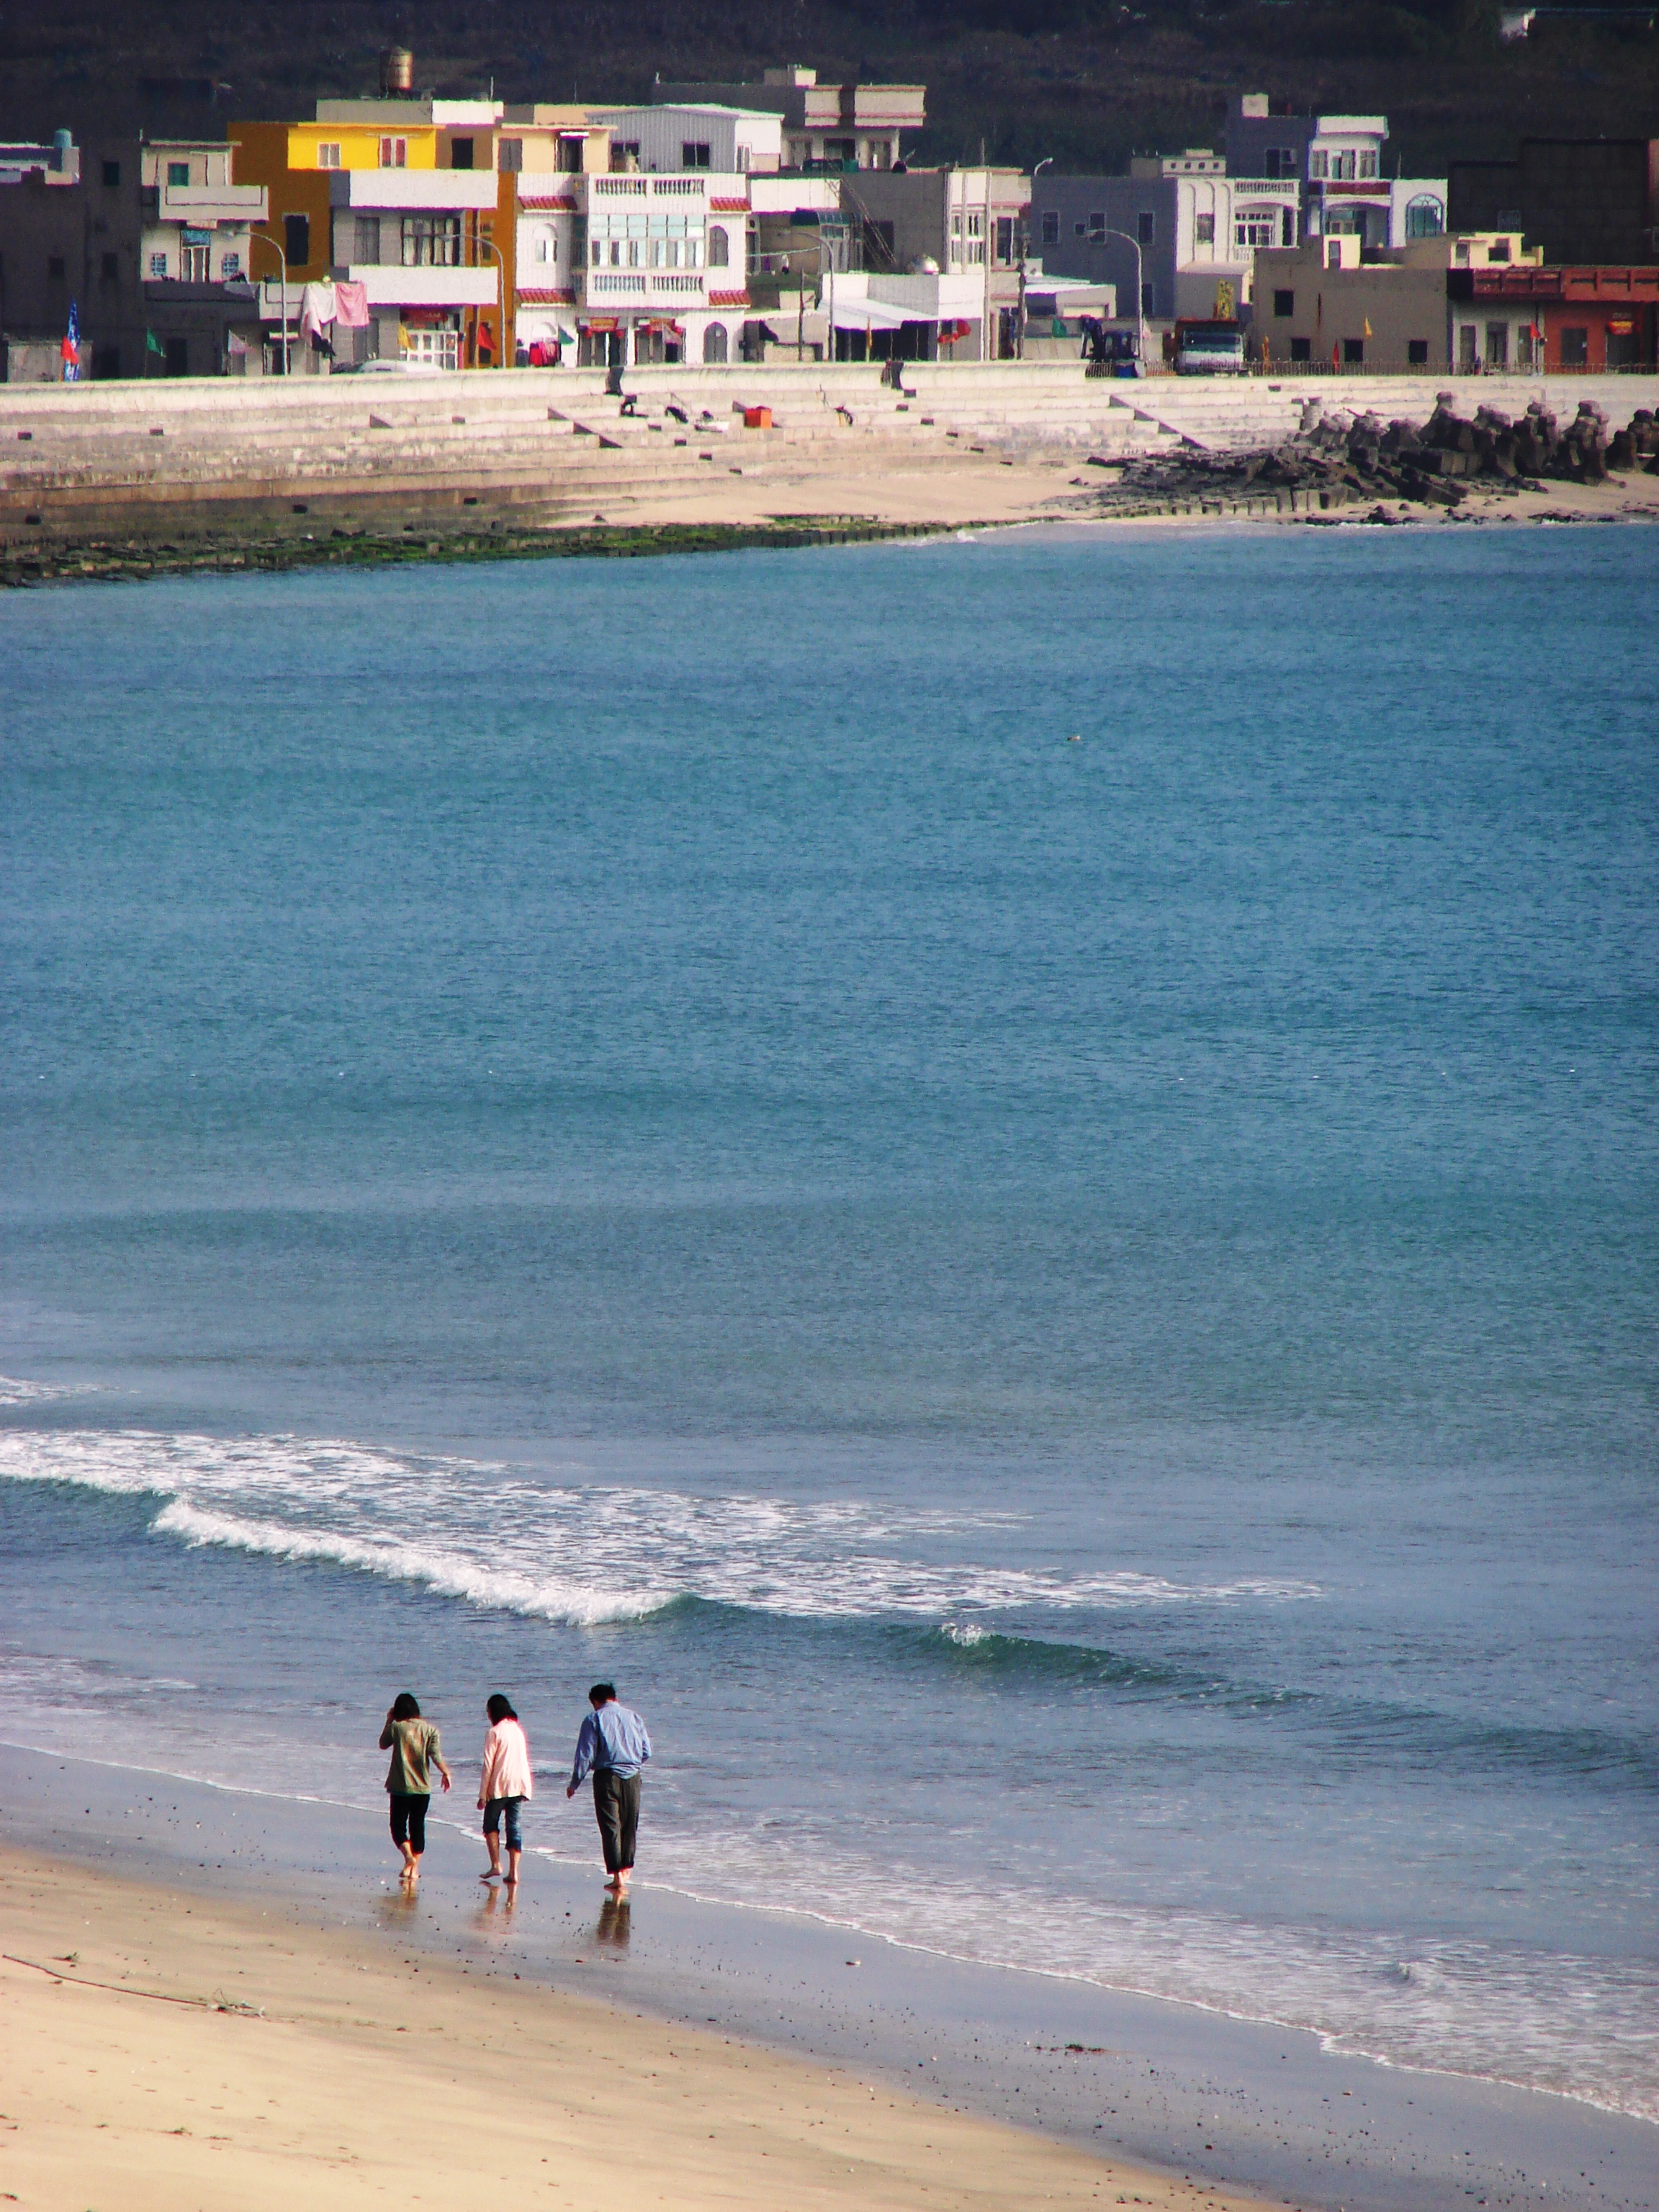
beach, sand beach, sandy beach, shore, sea shore, sea, walk, penghu, taiwan, island, People on beach, body of water, sky, coast, ocean, sand, wave, vacation, fun, tourism, wind wave, cloud, coastal and oceanic landforms, summer, horizon, tide, photography, bay, city, leisure, evening, holiday